David & Fatima

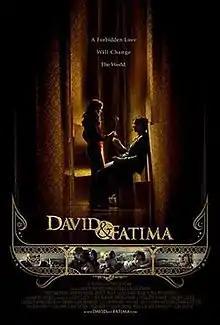
Theatrical release poster

David & Fatima is a 2008 drama film about a Palestinian woman and Israeli man from Jerusalem who fall in love. The film is a retelling of William Shakespeare's "Romeo & Juliet", and was directed by Alain Zaloum, and stars Cameron Van Hoy, Danielle Pollack, Merik Tadros, Anthony Batarse, Ismail Kanater, Sasha Knopf, John Bryant Davila, Ben Kermode, Allan Kolman, Tony Curtis and Martin Landau. This was Tony Curtis's last film.